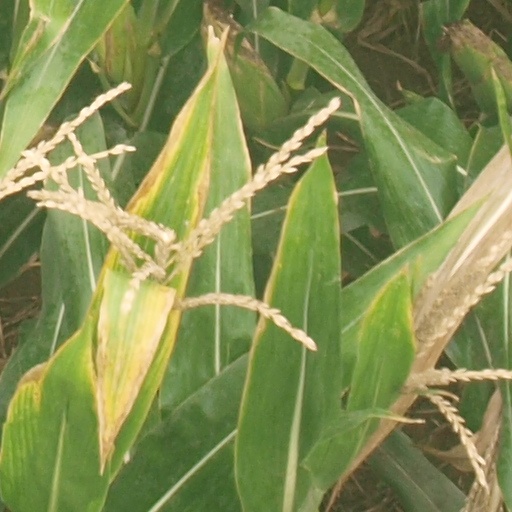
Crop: maize; corn